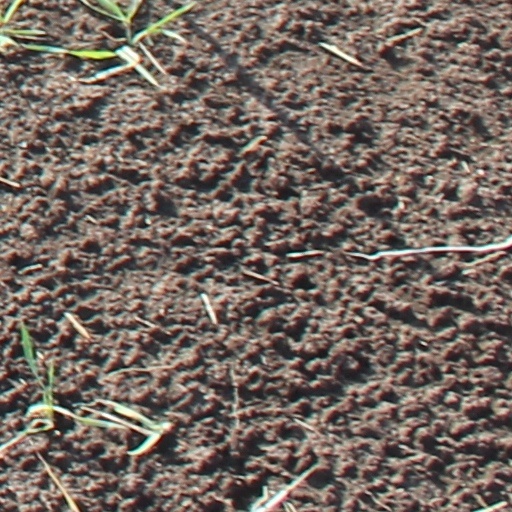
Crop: wheat